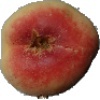
Label: images